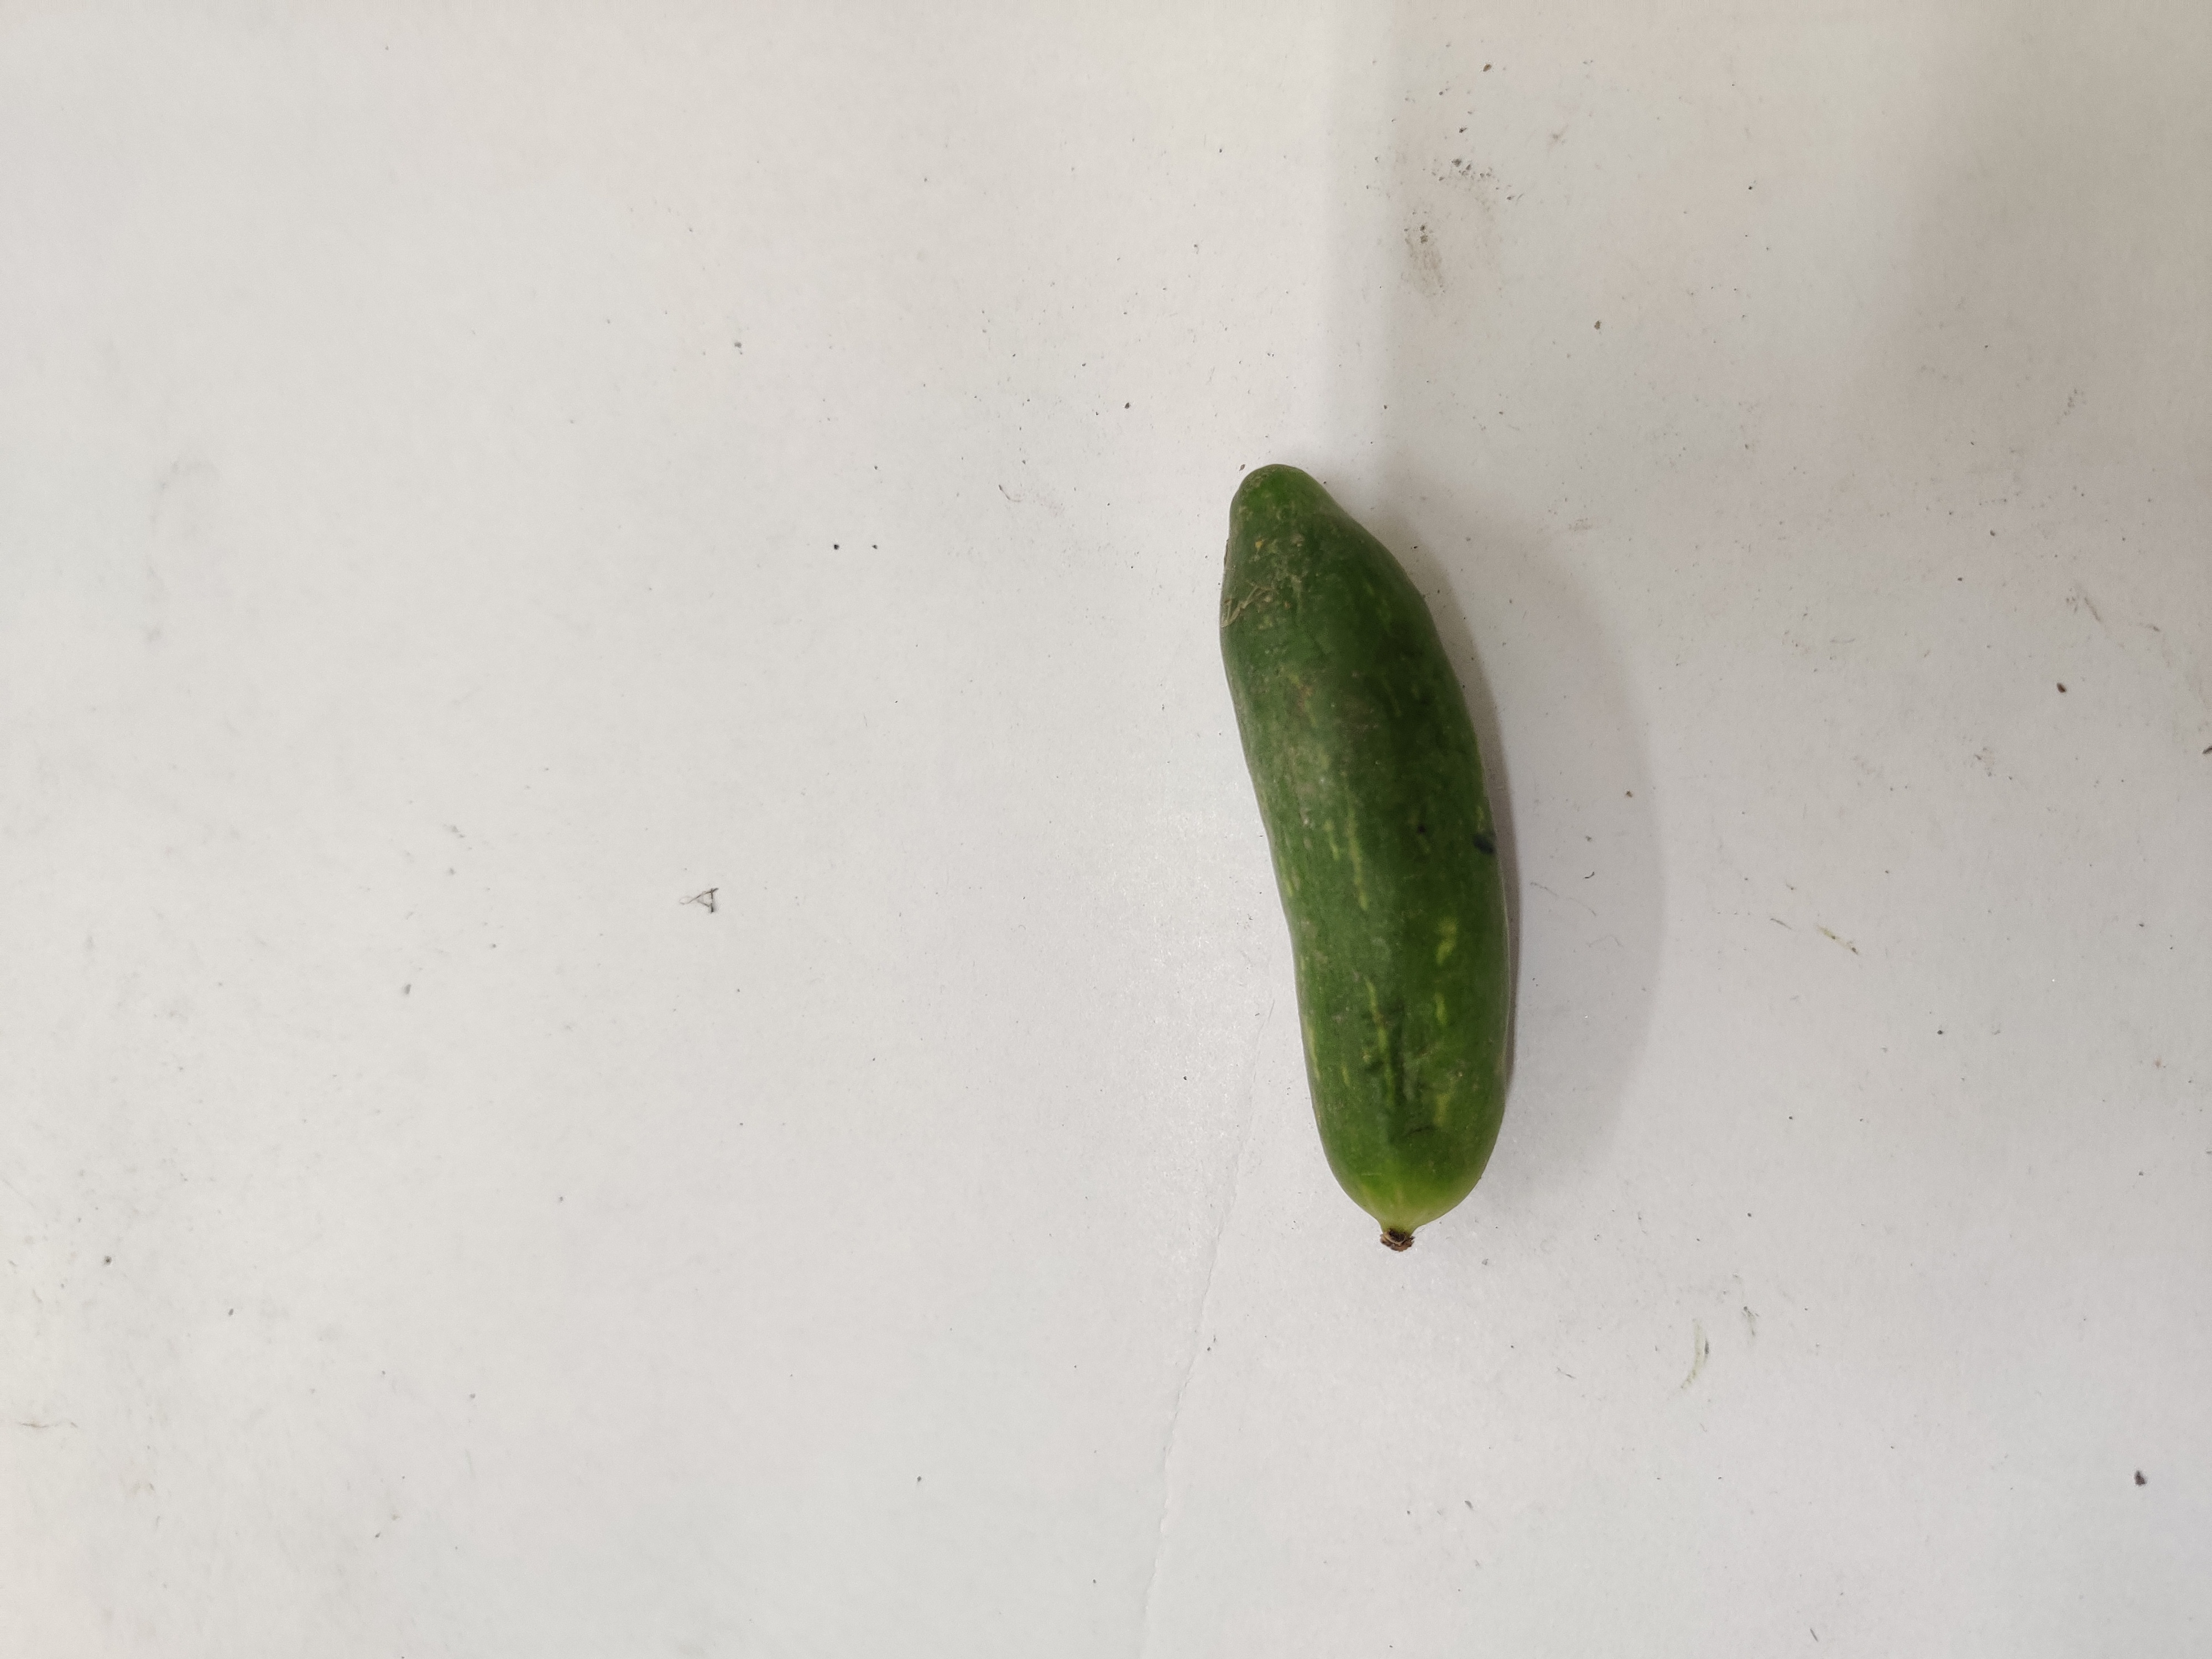
Crop: Ivy Gourd
Condition: Damaged